White stork

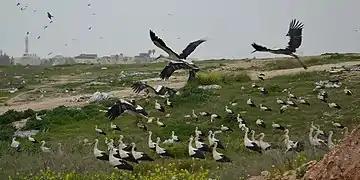
Eastern route: storks resting in Rahat (spring 2017)

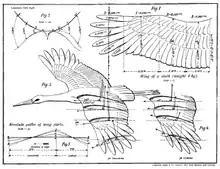
Otto Lilienthal studied the flight of storks in 1889 while designing his glider. Sketches by his brother Gustav Lilienthal.

Systematic research into migration of the white stork began with German ornithologist Johannes Thienemann who commenced bird ringing studies in 1906 at the Rossitten Bird Observatory, on the Curonian Spit in what was then East Prussia. Although not many storks passed through Rossitten itself, the observatory coordinated the large-scale ringing of the species throughout Germany and elsewhere in Europe. Between 1906 and the Second World War about 100,000, mainly juvenile, white storks were ringed, with over 2,000 long-distance recoveries of birds wearing Rossitten rings reported between 1908 and 1954.